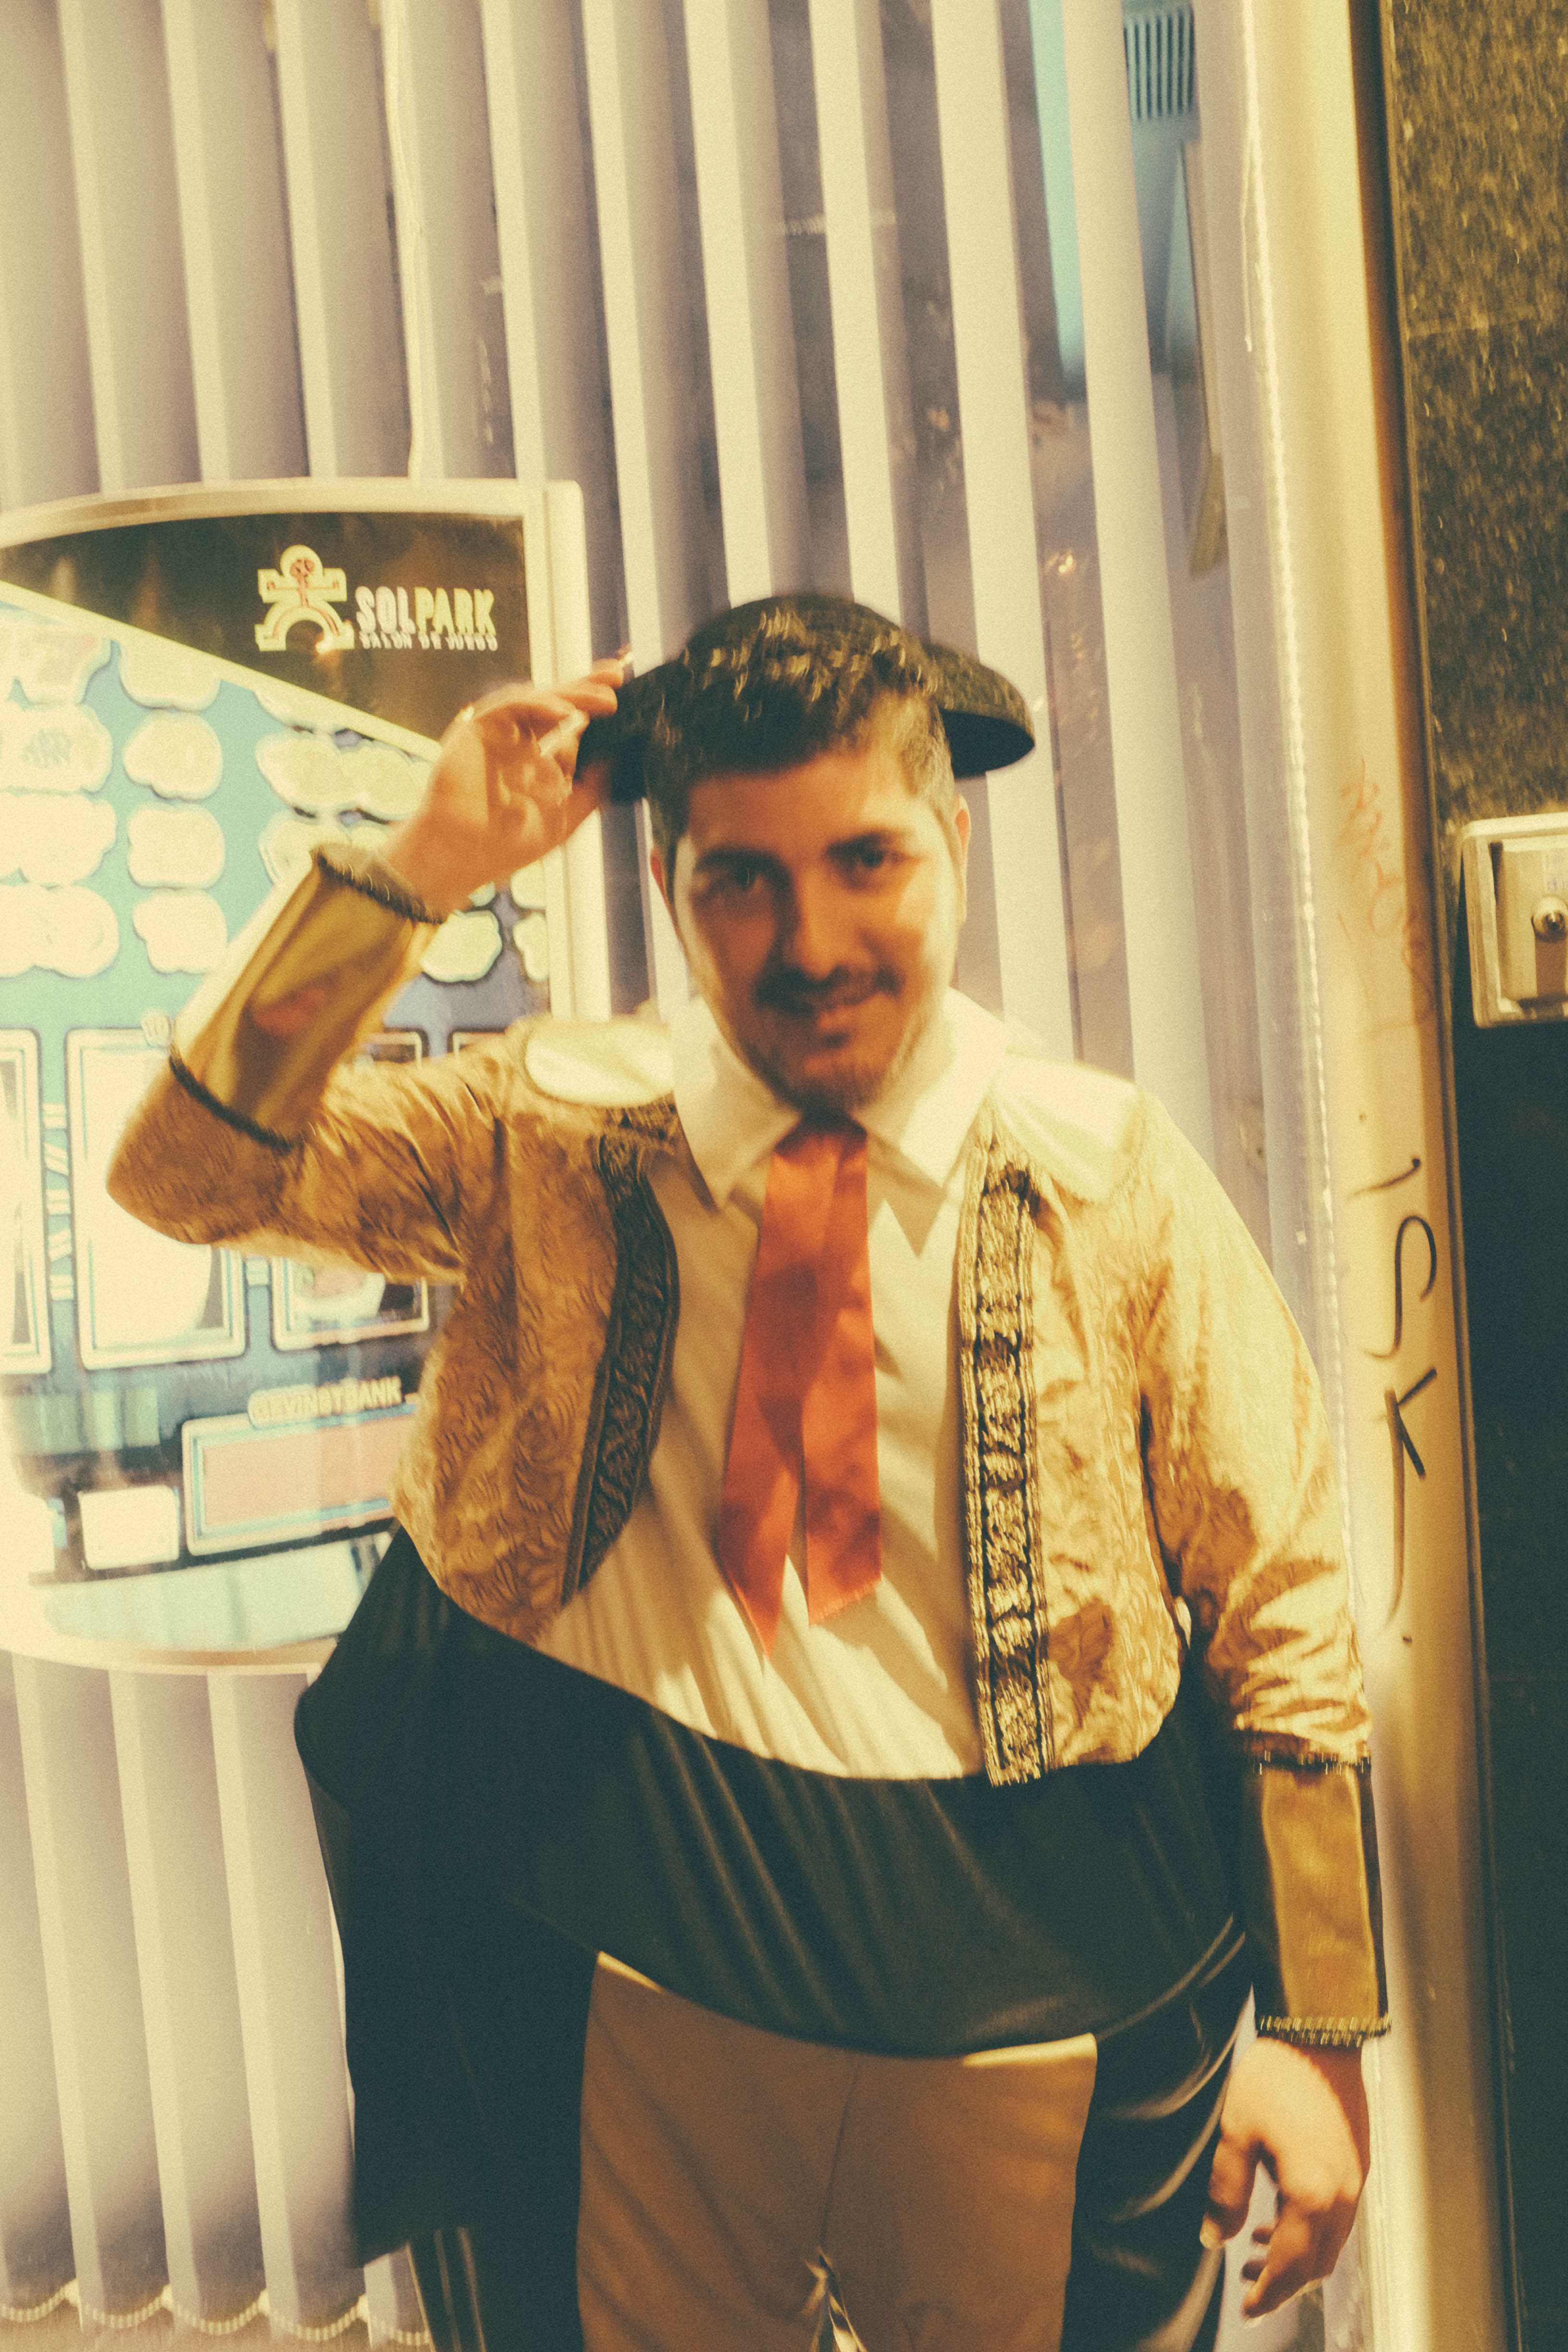
street, urban, lady, art, photograph, sevilla, andalusia, image